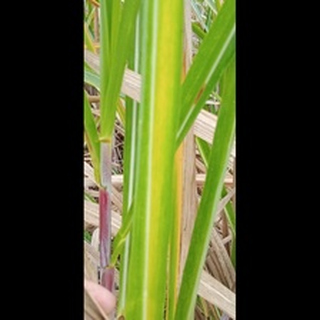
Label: sugarcane_yellow_leaf_disease